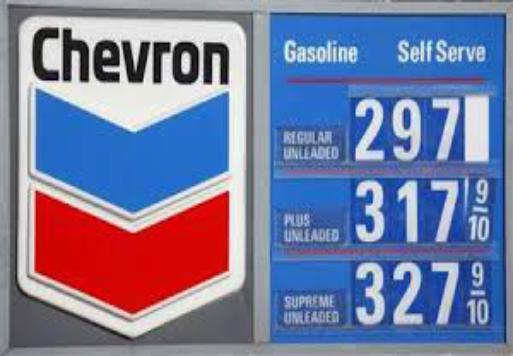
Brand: Chevron
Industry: Transportation